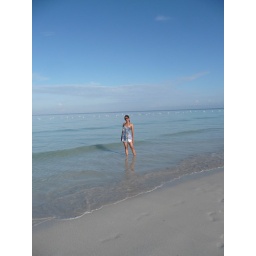
Priya just couldn't get enough time standing in the water -- so I kept taking photos.